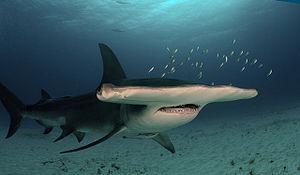
Le grand requin-marteau est une espèce de poissons qui vit dans les océans tropicaux et quelques mers. Il hérite des caractéristiques des requins-marteaux, en particulier leurs larges extensions aplaties de part et d'autre de la tête qui donnent à ces poissons une grande portance et leur permettent de prendre des virages plus serrés que les autres requins. Comparé aux autres requins-marteaux, le grand requin-marteau est immédiatement reconnaissable à sa nageoire dorsale particulièrement développée.